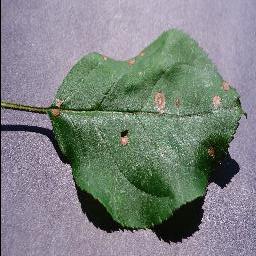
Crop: apple
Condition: black_rot